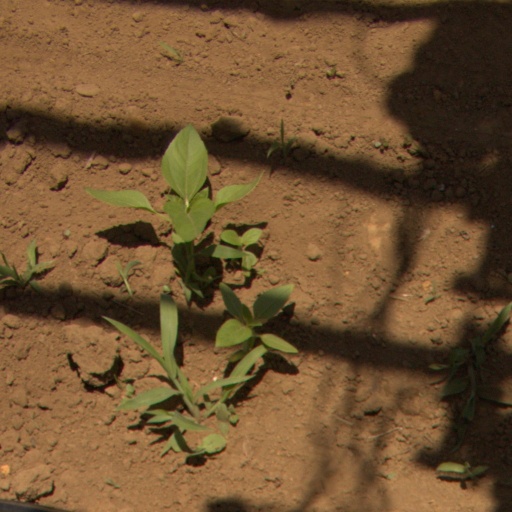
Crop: Jerusalem artichoke